Backen Church

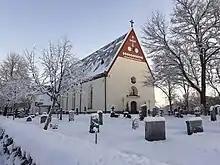
Backen Church

The founding of the church must have occurred before 1314 because it is then mentioned in documents. It may not have been this church as an alternative foundation was found under the church in the 1950s. This church was built in the 16th century when Jacob Ulfsson was archbishop. This church would have been one of the biggest on the coast. There was a fire in 1893 and another in 1986 when only the arches and the walls remained standing. The architect Jerk Alton and the artist Per Andersson supervised its reconstruction.